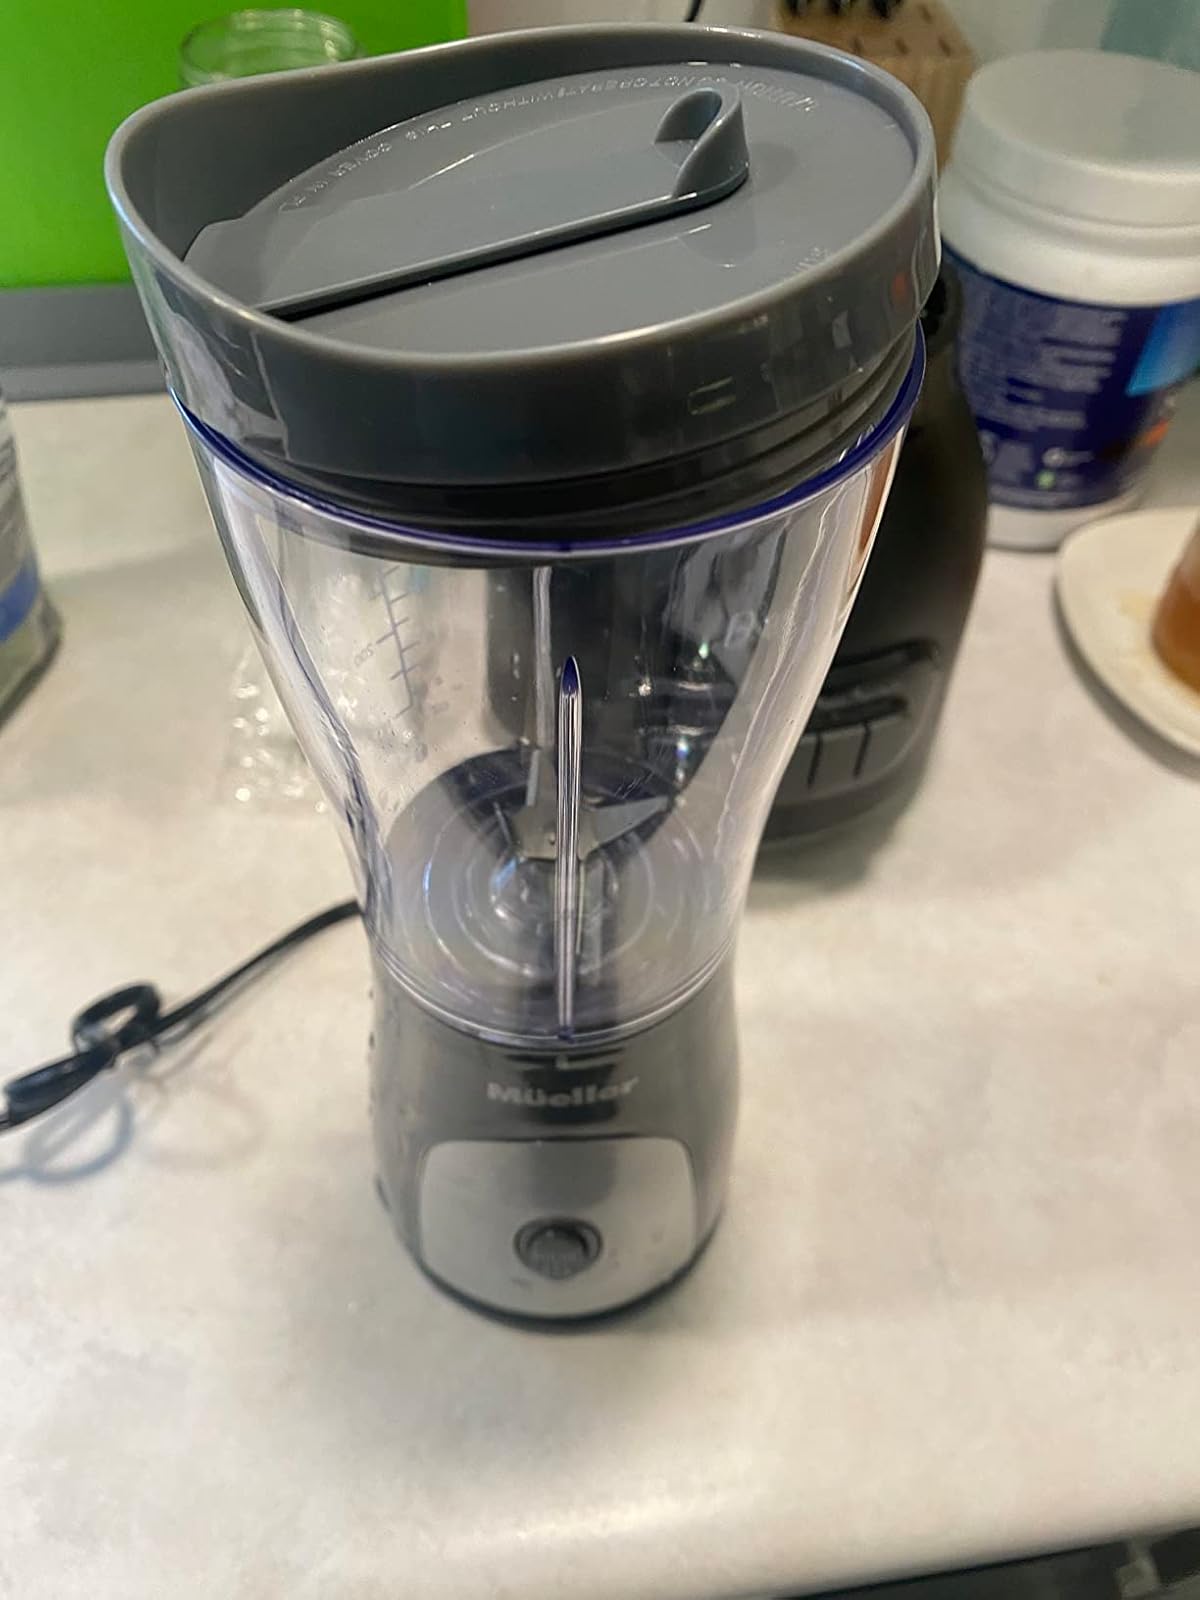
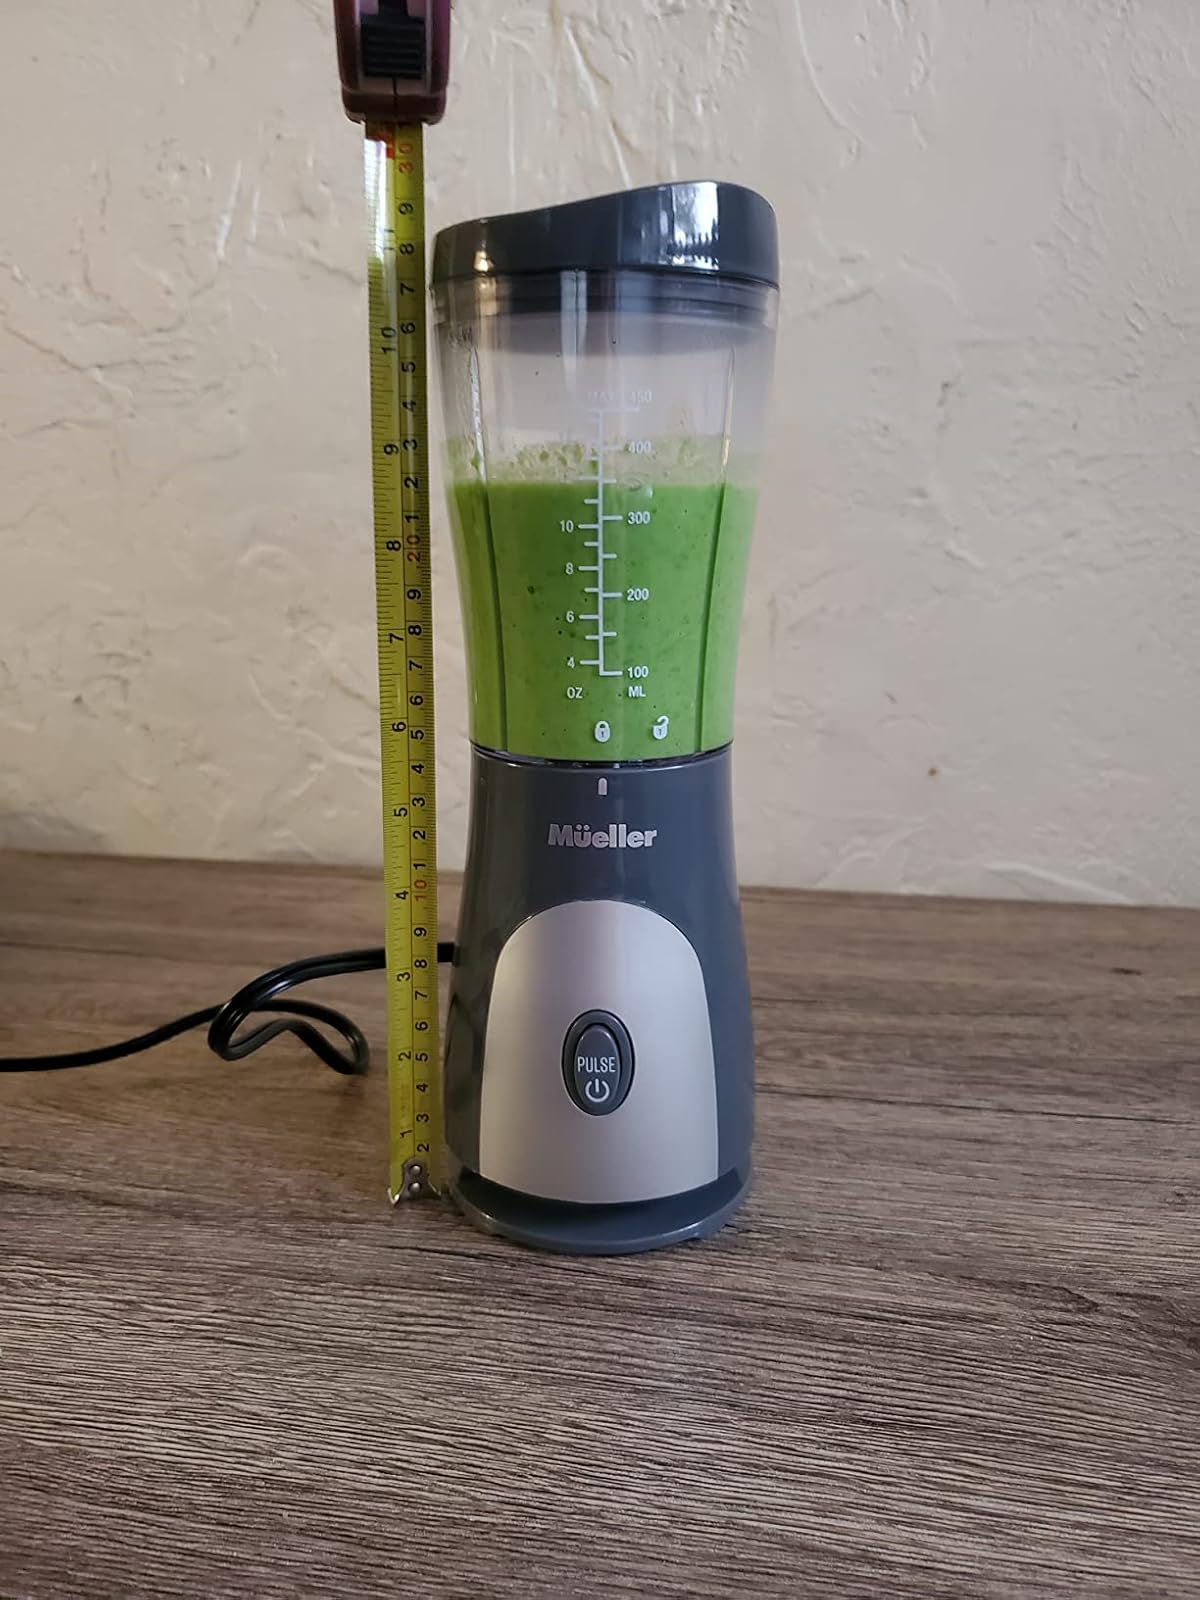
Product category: items_blender
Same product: yes